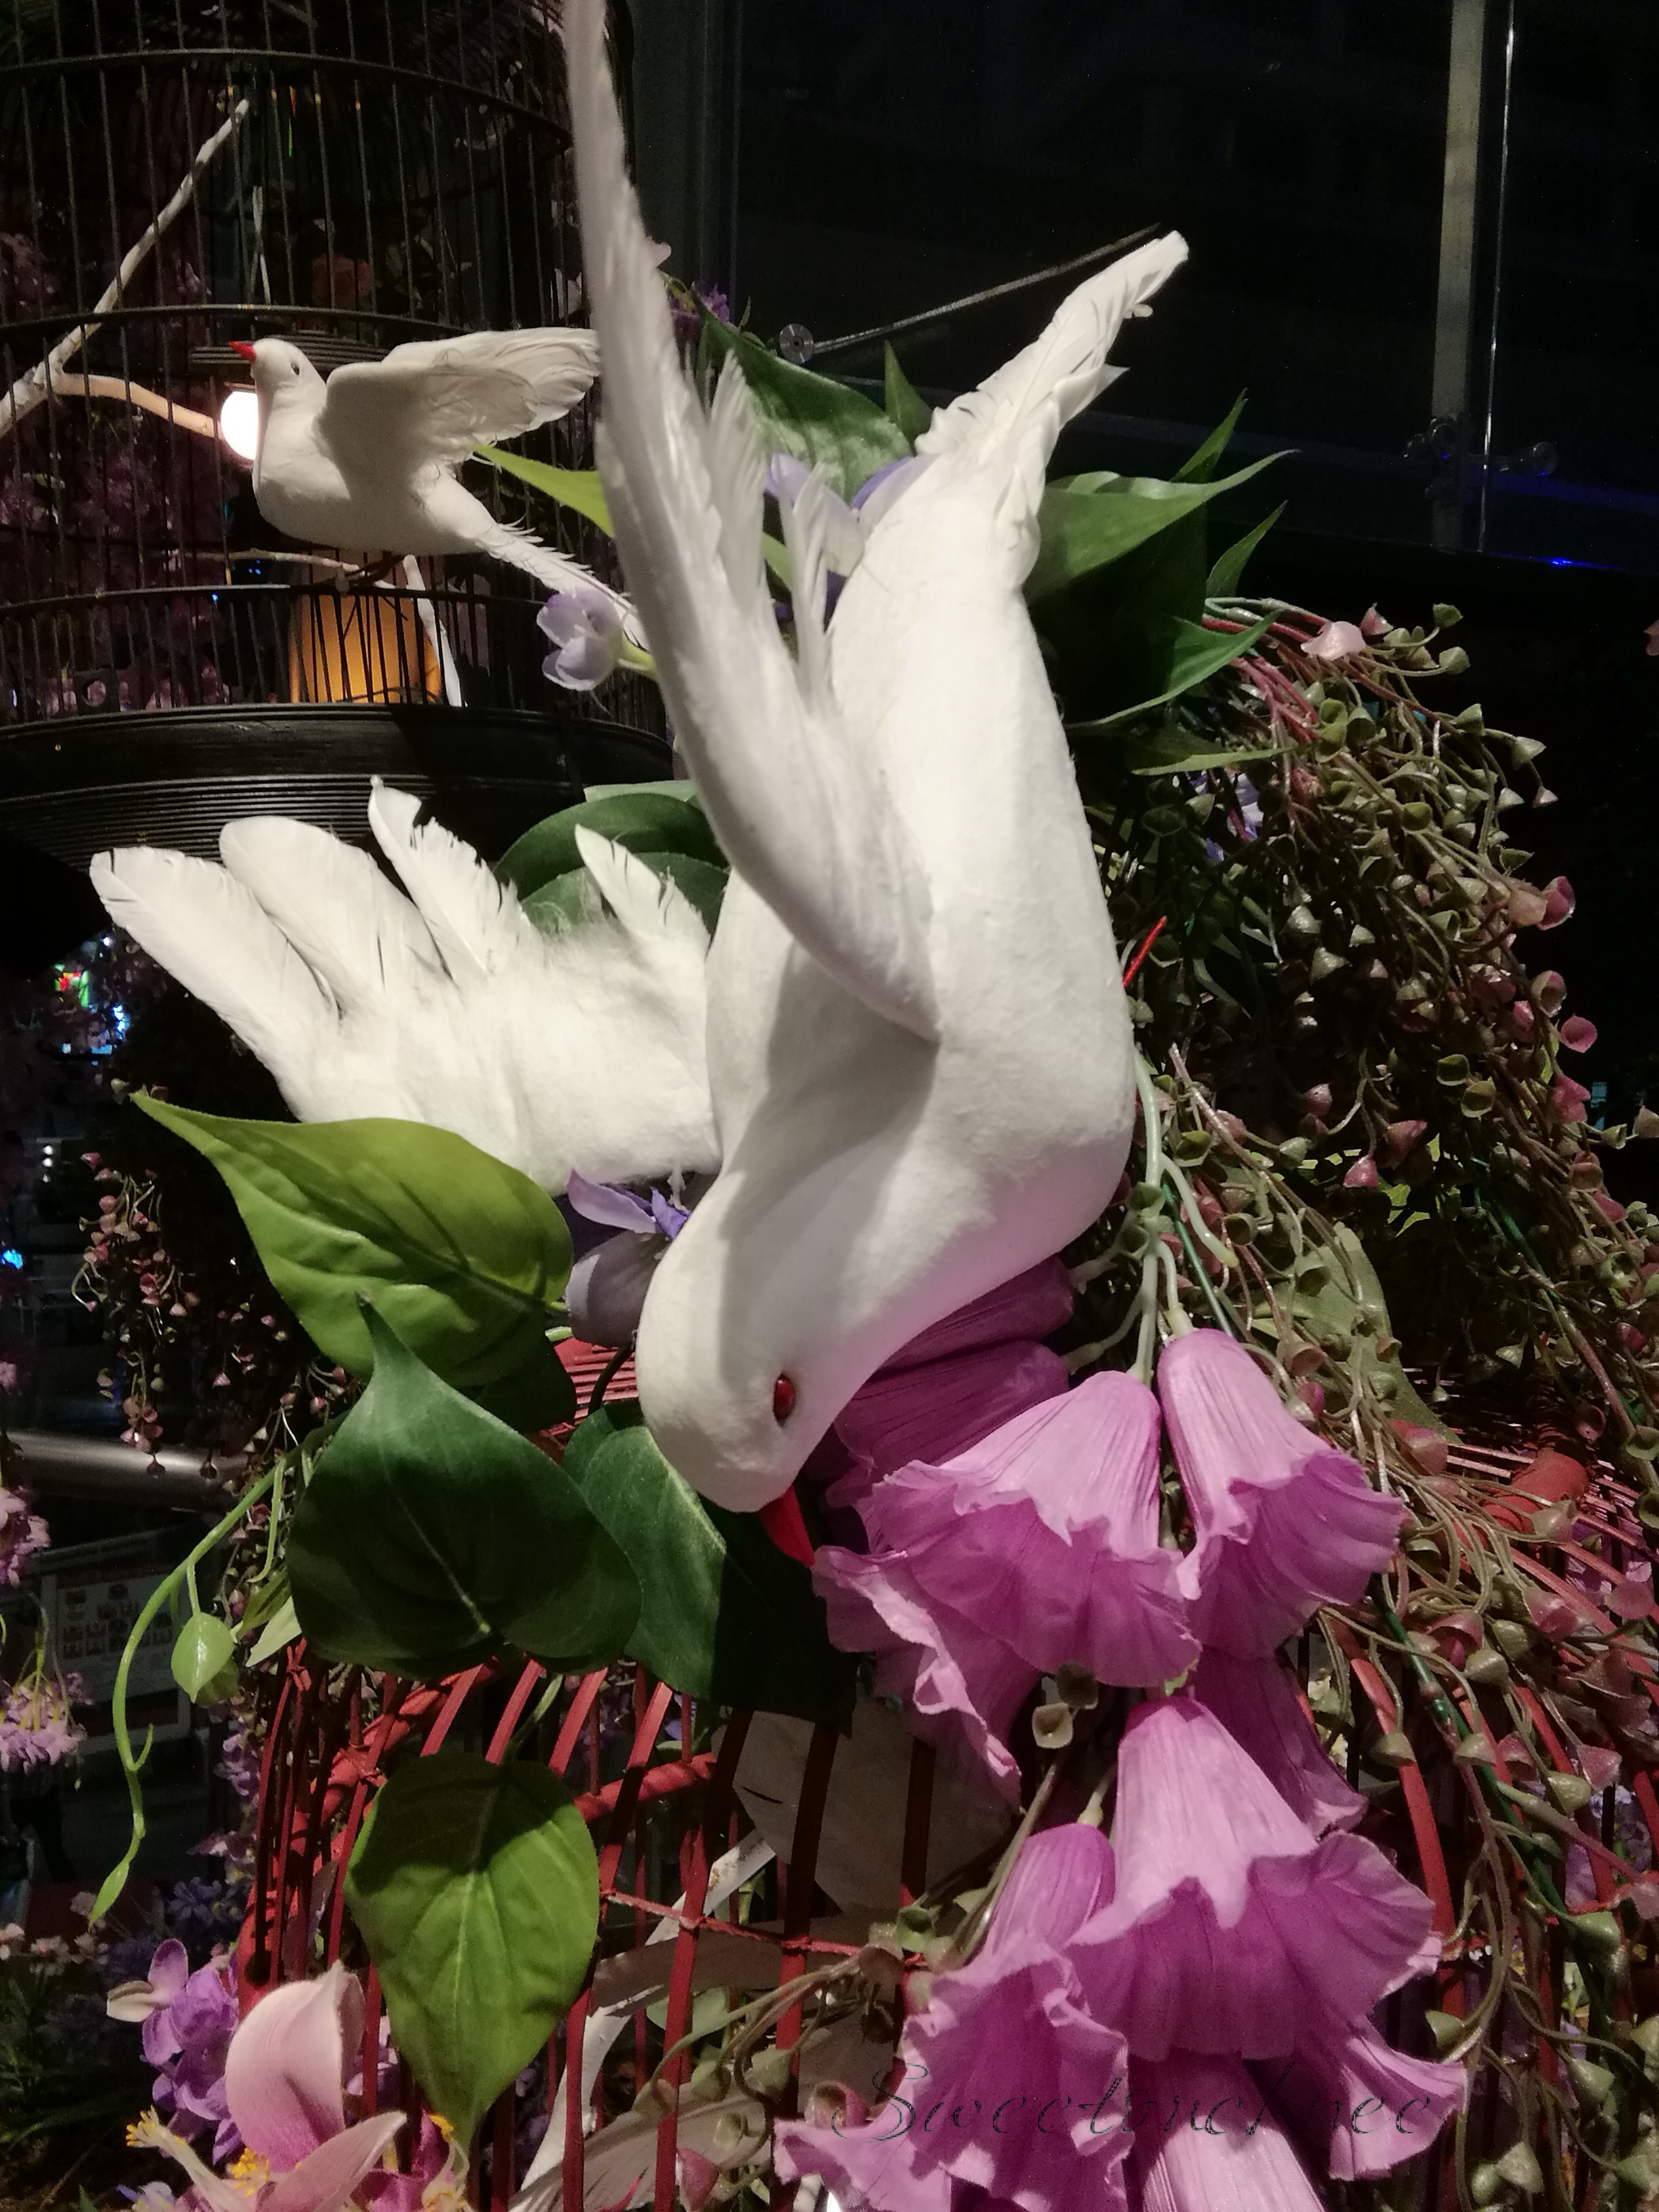
flower, white, plant, flowering plant, botany, petal, herbaceous plant, gladiolus, iris, wildflower, magnolia, perennial plant